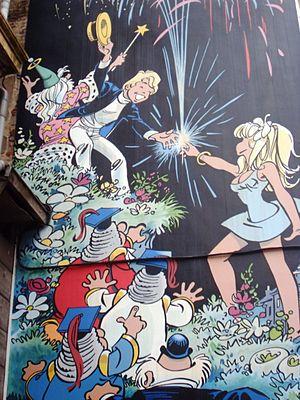
Mur BD Olivier Rameau, Dany. Lieu
Olivier Rameau est une série de bande dessinée belge parue pour la première fois en 1968 dans le journal de Tintin. Le scénario est de Greg, les dessins et couleurs de Dany.